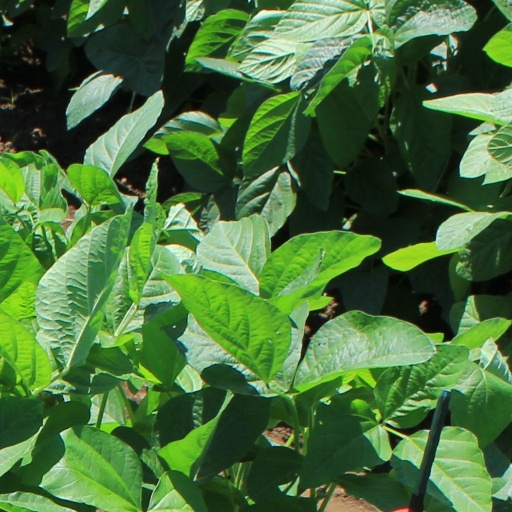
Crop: soybean